Trigger Law

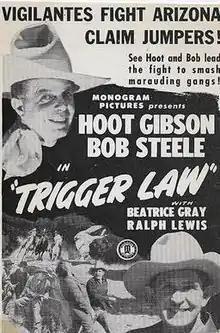

Trigger Law is a 1944 American Western film directed by Vernon Keays and starring Hoot Gibson, Bob Steele and Beatrice Gray.